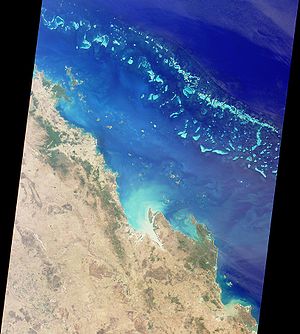
Rev
Great barrier reef i det nordøstlige Australien set fra rummet. Fotograferet af Terra-satellitten.
Rev er den maritime betegnelse for en undersøisk ryg nær havoverfladen. De kan bestå af forskelligt materiale som klipper, sand, mudder e.l. Vanddybden over revene er ofte så lille, at der optræder bølgebrænding.